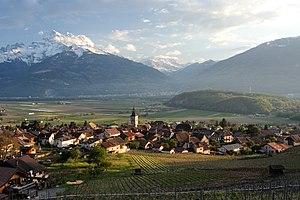
Ollon est une commune suisse du canton de Vaud située dans le district d'Aigle, dans le Chablais vaudois.